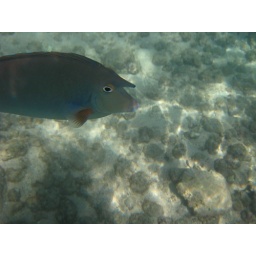
Tropical fish abound all near the beach in Kauai.